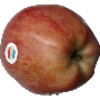
Label: Apple Red 1